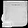
Label: Bag